John Henry Corke

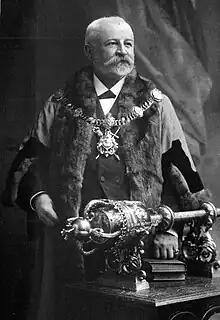
Sir John Henry Corke as Mayor of Portsmouth

Alderman Sir John Henry Corke (12 February 1850 – 3 January 1927) was an English building contractor and four-time Mayor of Portsmouth (1912 to 1916).